Solar power in Tennessee

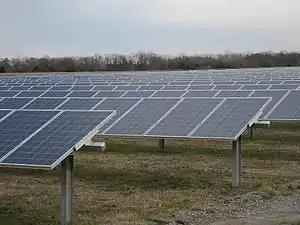
1 MW Shelby Farms Solar Farm

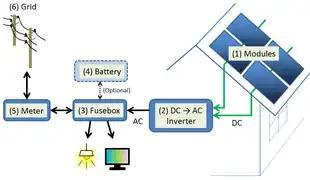
Simplified schematic of a grid-connected residential photovoltaics power system

Solar power in Tennessee is capable of producing much of the state's electricity; however, the industry remains in early stages in the state. With 129 MW of solar power in 2015, Tennessee ranked 20th among states for installed solar capacity.